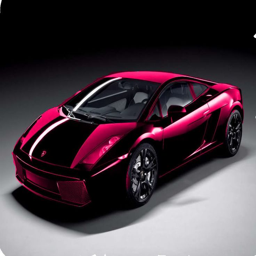
one of my 4th graders told me she wants automotive industry business - this exact one !